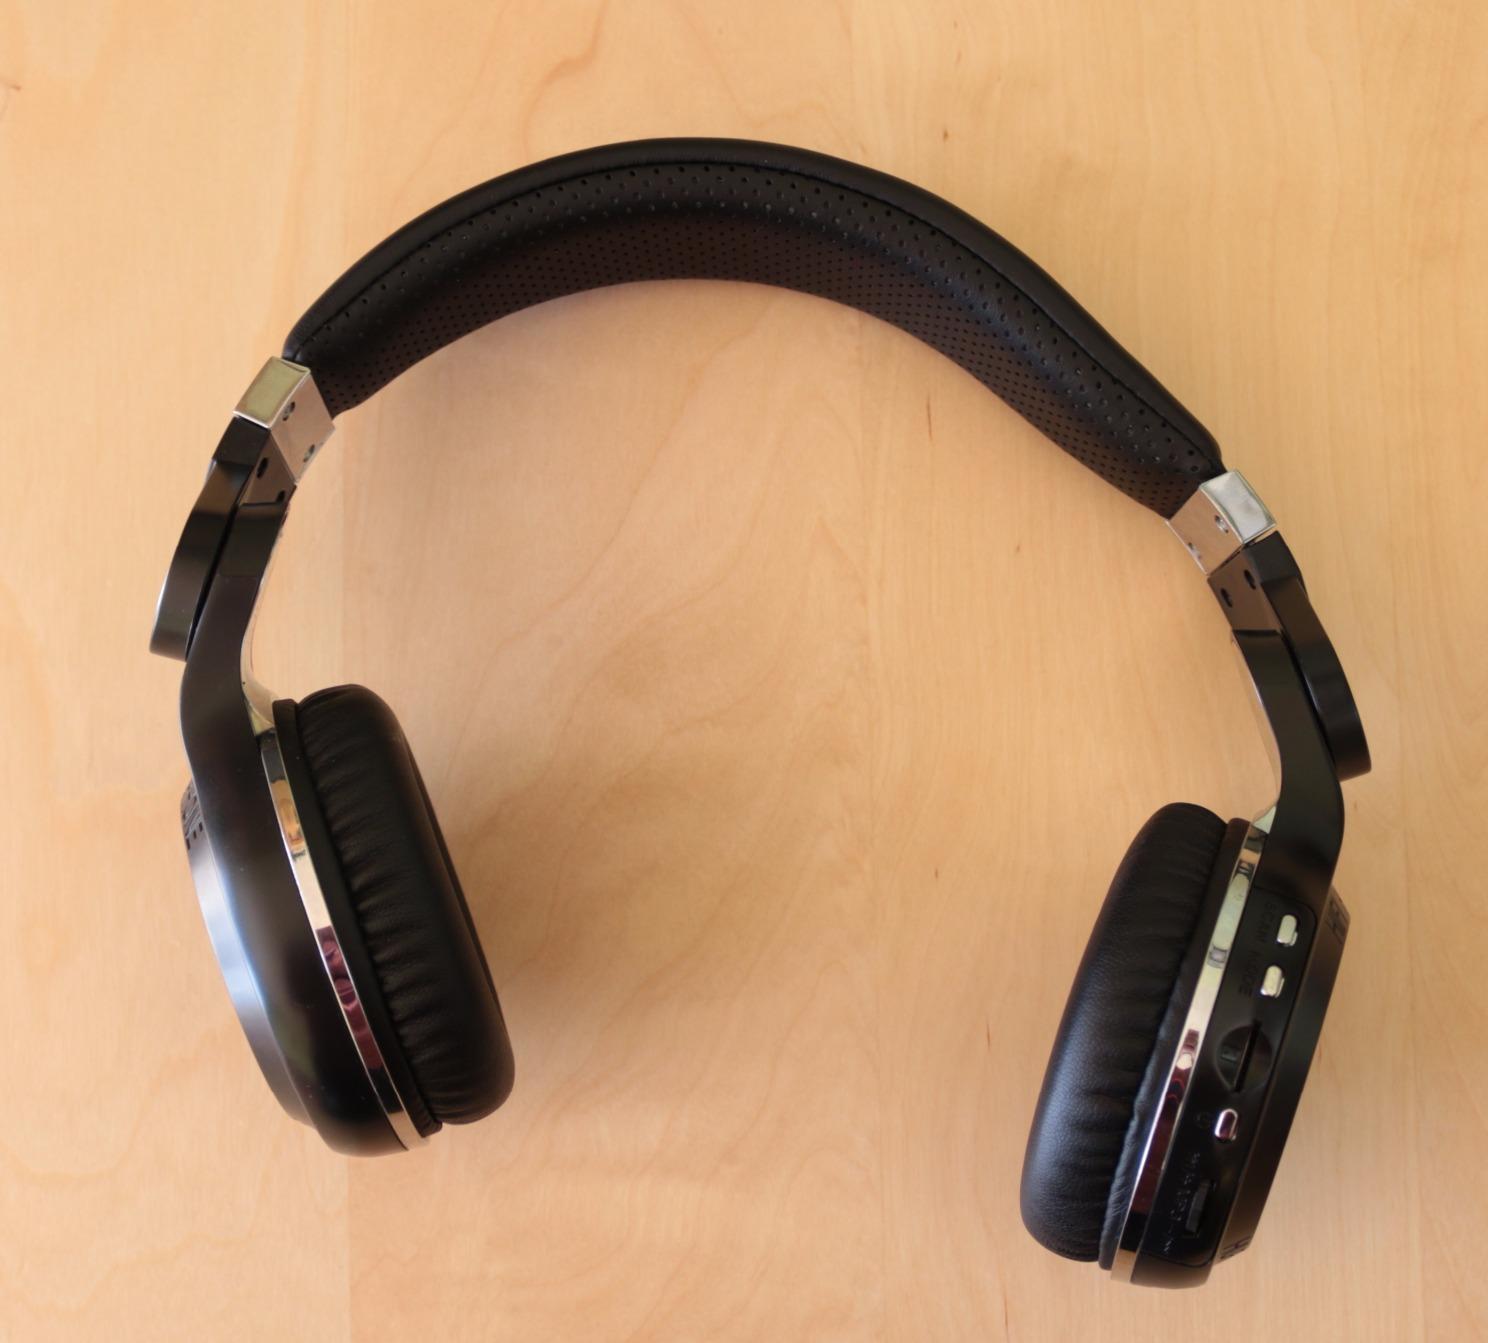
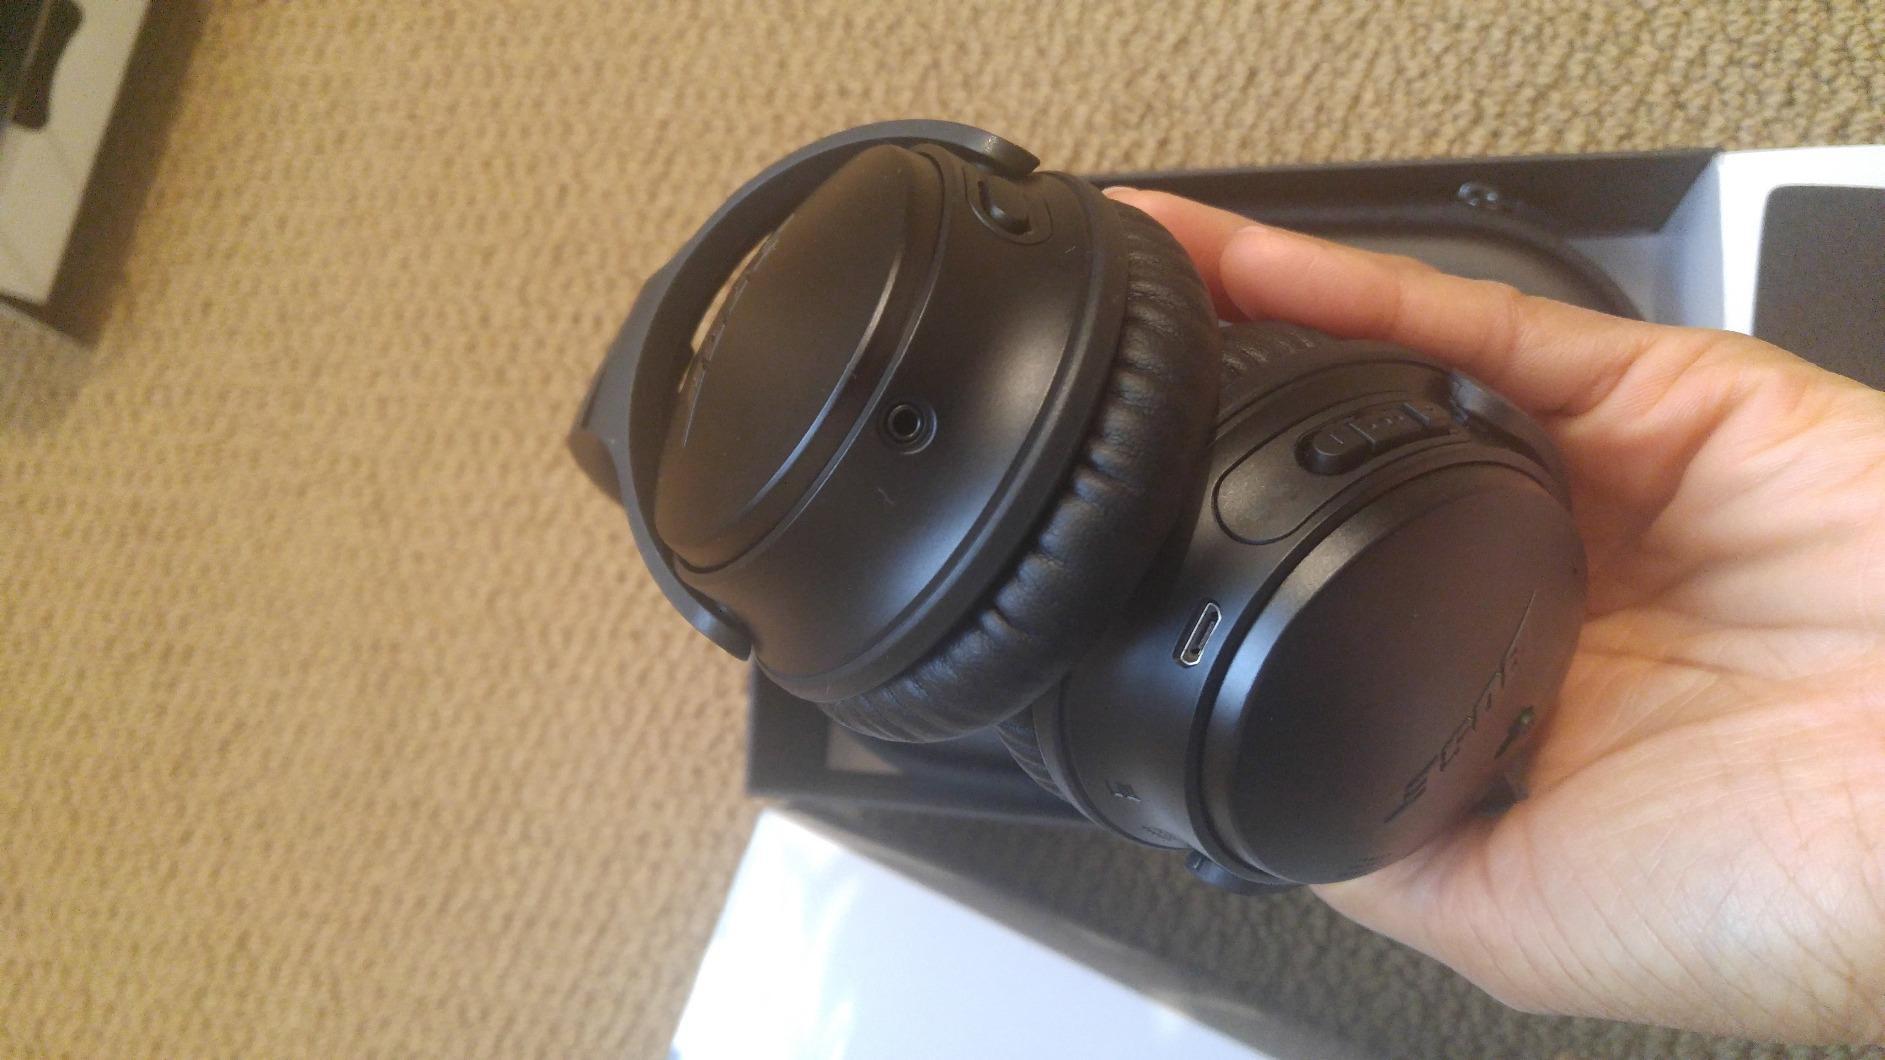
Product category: headphones
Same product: no